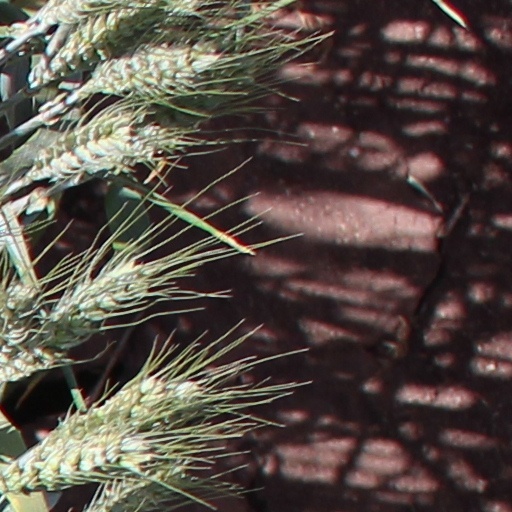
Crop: wheat